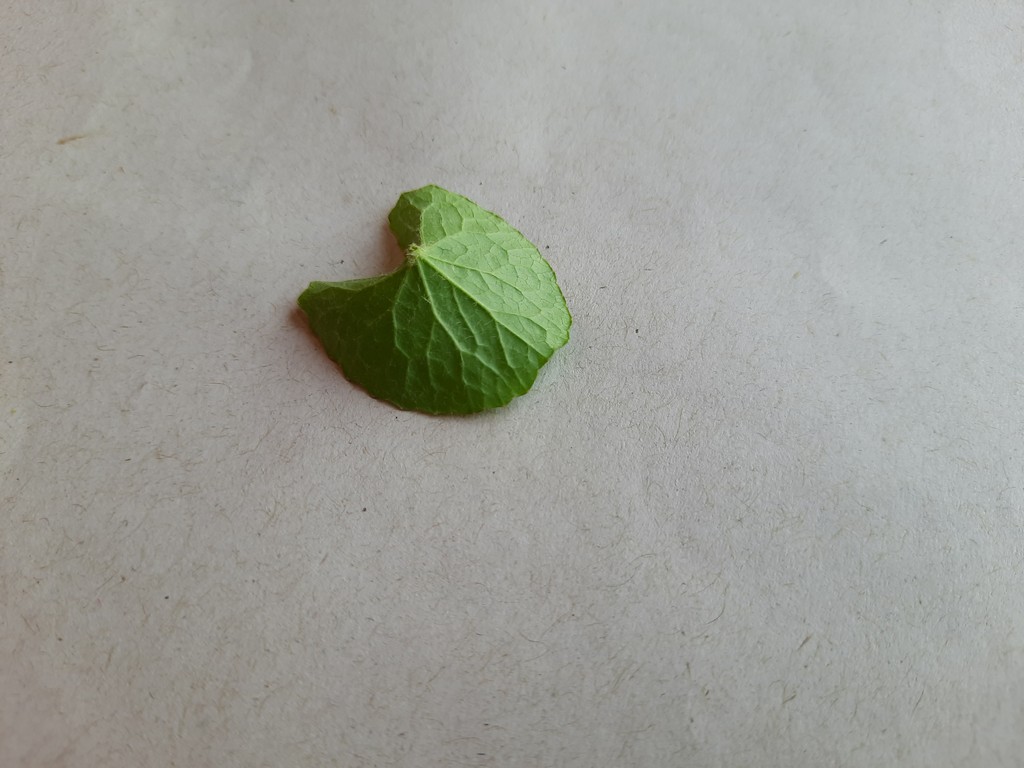
Label: Healthy